List of Ontario Tourist Routes

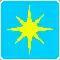
African-Canadian Heritage Tour logo

The African-Canadian Heritage Tour (ACHT) is a designated trail along several county and city roads, and provincial highways.